Montpelier (Orange, Virginia)

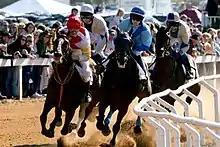
Hunt Races

In 1934, Marion and her brother William founded the Montpelier Hunt Races, to be held on the grounds. Natural hedges were used as jumps for the steeplechase. The races continue to be held annually, the first Saturday each November.